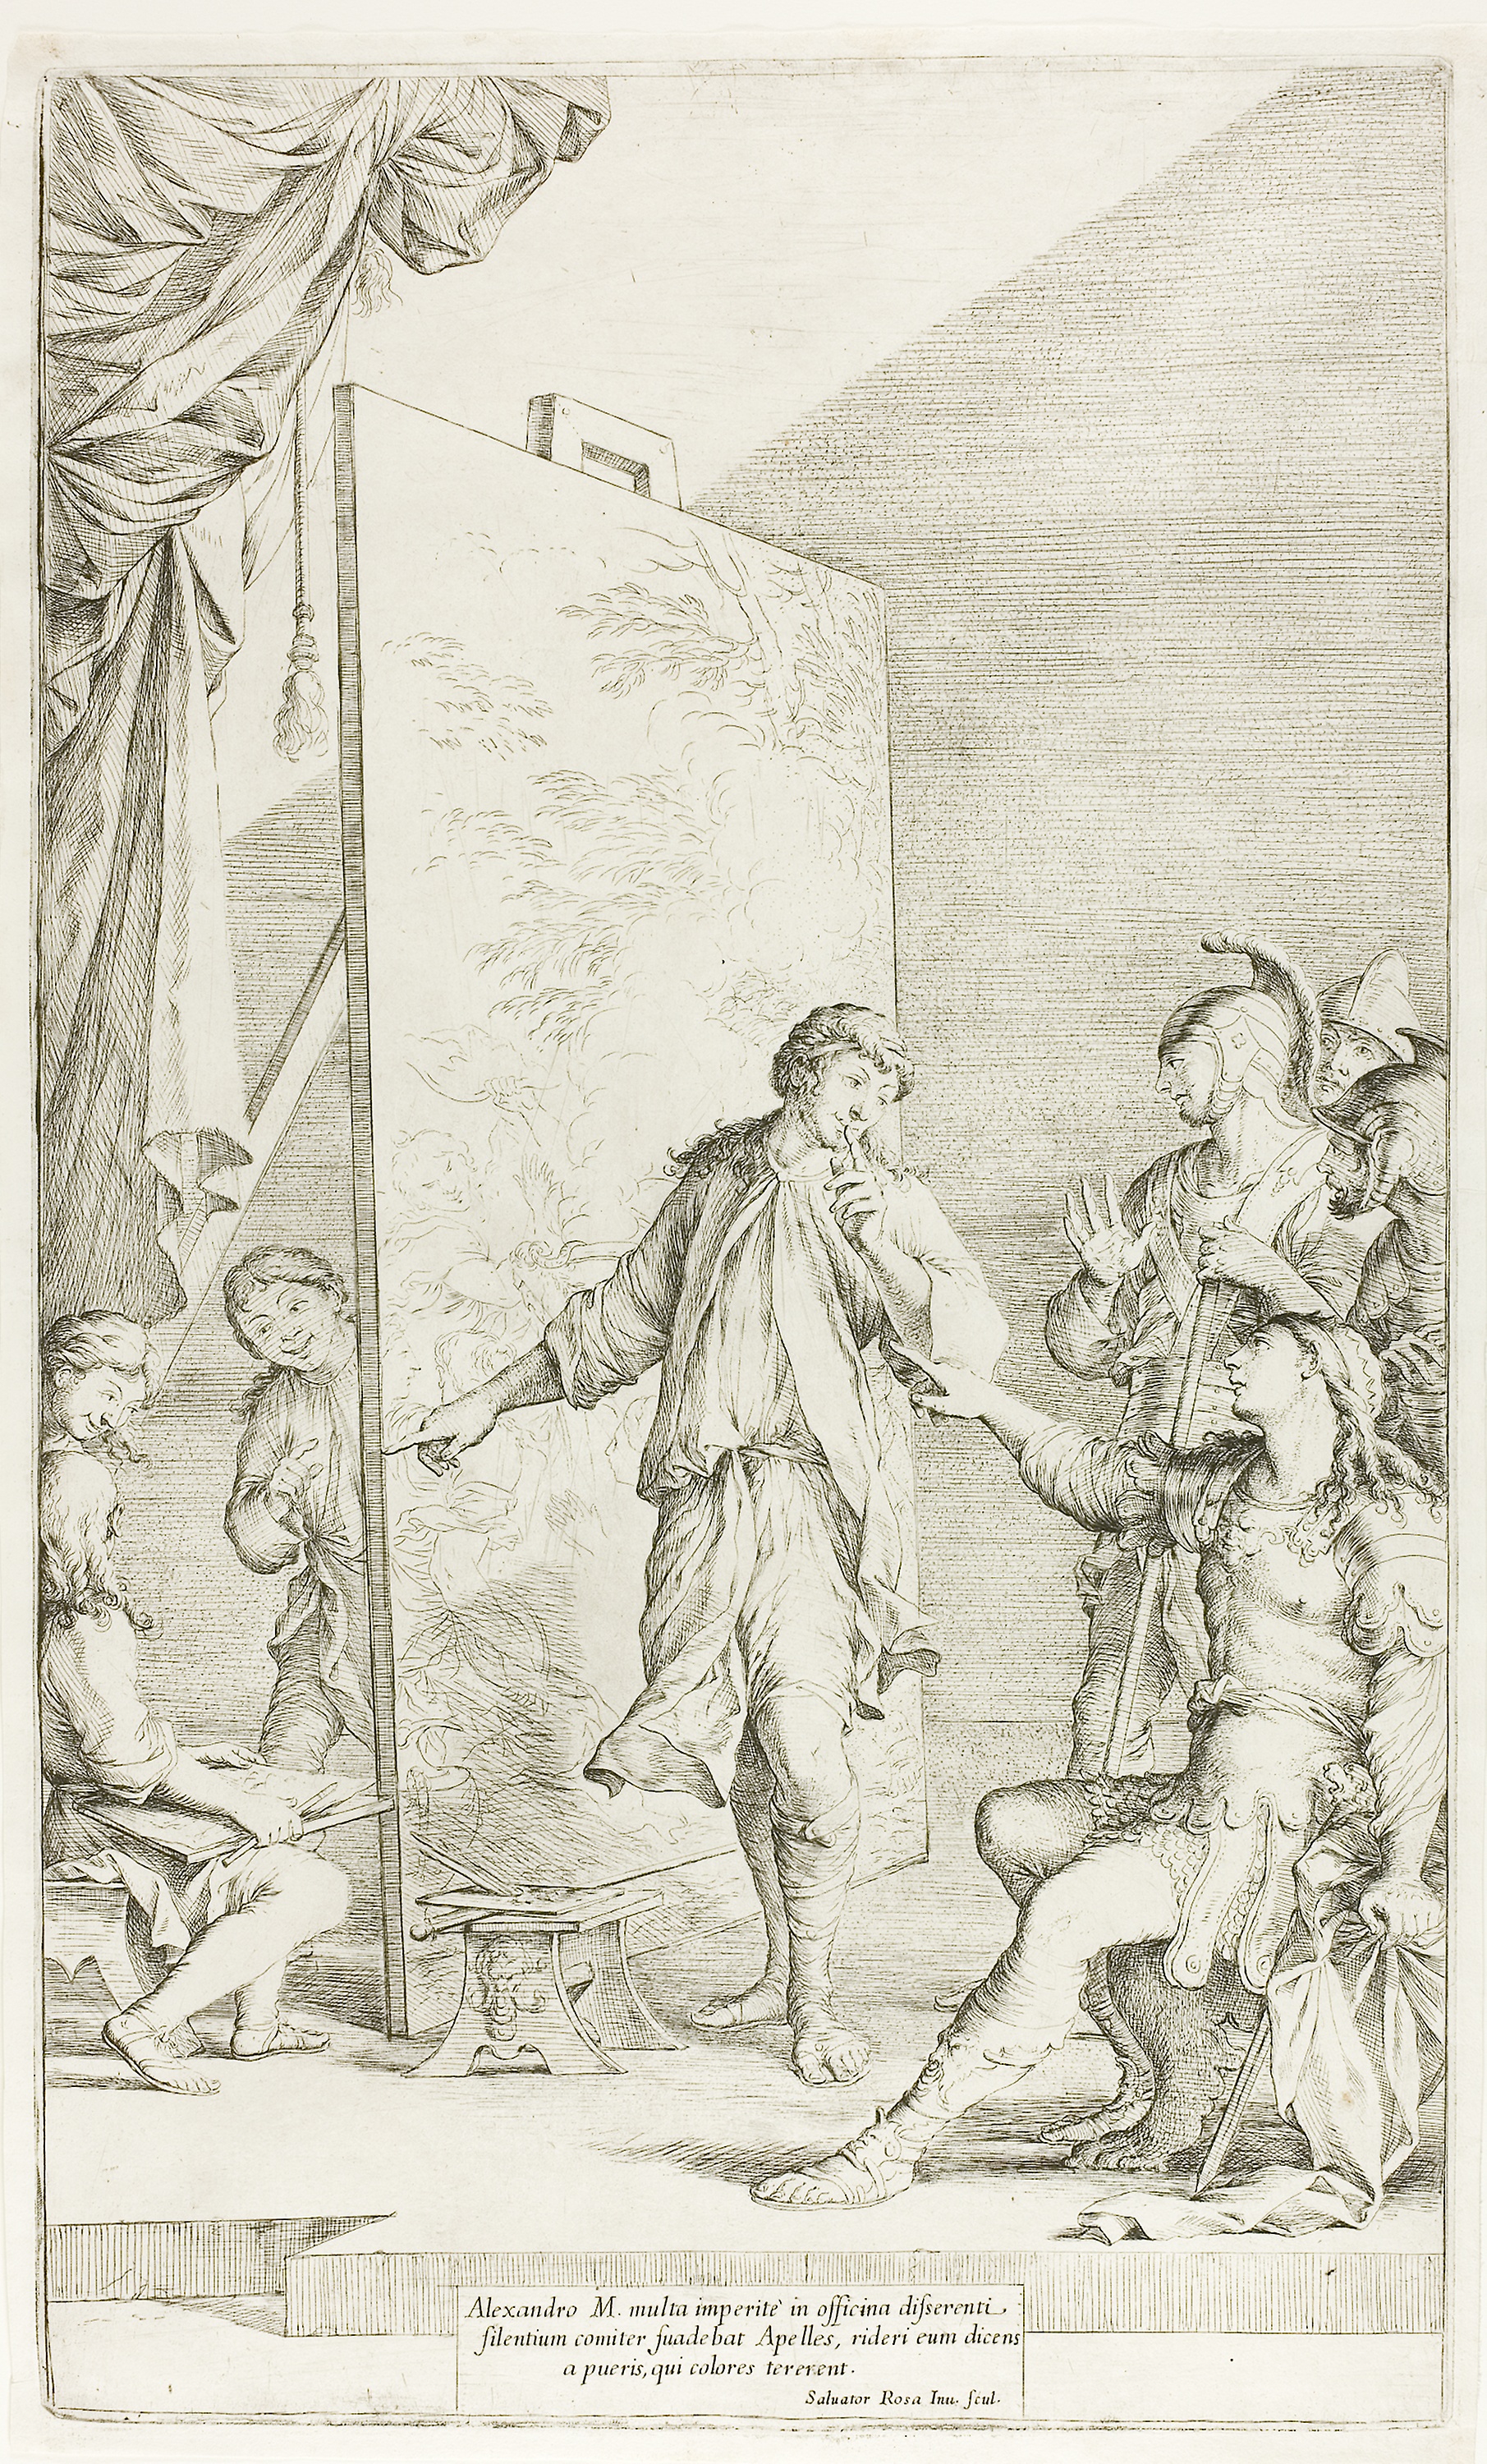
text, black and white, art, history, standing, sketch, drawing, artwork, illustration, figure drawing, monochrome, paper, visual arts, stock photography, painting